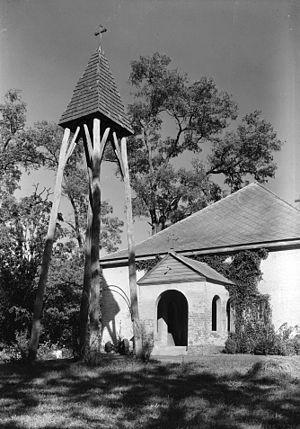
Broad Creek Church, comté de Prince Georges, Maryland, Etats-Unis This is an image of a place or building that is listed on the National Register of Historic Places in the United States of America. Its reference number is 11000881